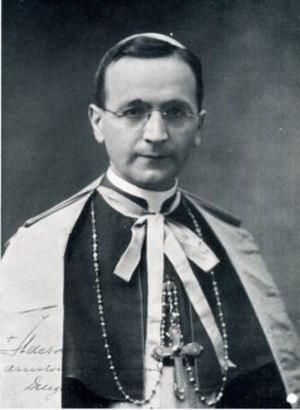
Ildebrando Antoniutti, né le 3 août 1898 à Nimis en Italie et mort le 1ᵉʳ août 1974, était un prélat italien et un cardinal de l'Église catholique romaine qui fut préfet de la congrégation pour les religieux.